Come On Over

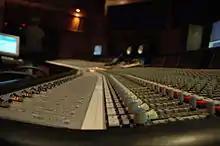
A recording console inside a studio.

Twain and Lange began the recording process for "Come On Over" in late 1996. Before recording, Lange called session drummer Paul Leim and played him every song, singing and accompanying himself on guitar. Wanting to capture "a real fun Motown feel," Lange had several conversations with audio engineer Jeff Balding, singing and detailing the musical direction. Balding added, "A lot of thought went into it before we came into the studio to do the tracks." All tracks were recorded over three weeks at Masterfonics Tracking Room in Nashville, Tennessee. Finding the right location to place the drum kit was one challenging task, and they tested several locations. Leim recorded the drums for most songs in a room with a stone floor, and walls made of reflective rock faces. He recorded the ballads in "small 'dead booths.'" Joe Chemay played electric and fretless bass, Biff Watson played acoustic and nylon-string guitar, and Twain sang scratch vocals. Steppenwolf member Larry Byrom played the slide guitar tracks, and then recorded them at the GBT Studio. Olle Romo programmed the music at Sven Studios in Mamaroneck, New York. Twain and Lange recorded the background vocals in Toronto at the Glenn Gould Studio, and later returned to Masterfonics for overdubs.